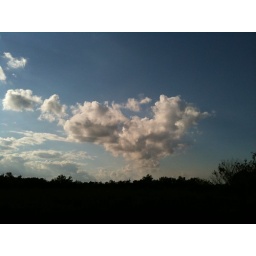
iPhone photo of heart for 365Heart shaped cloud spotted above the horizon by Irstead on the River Ant.